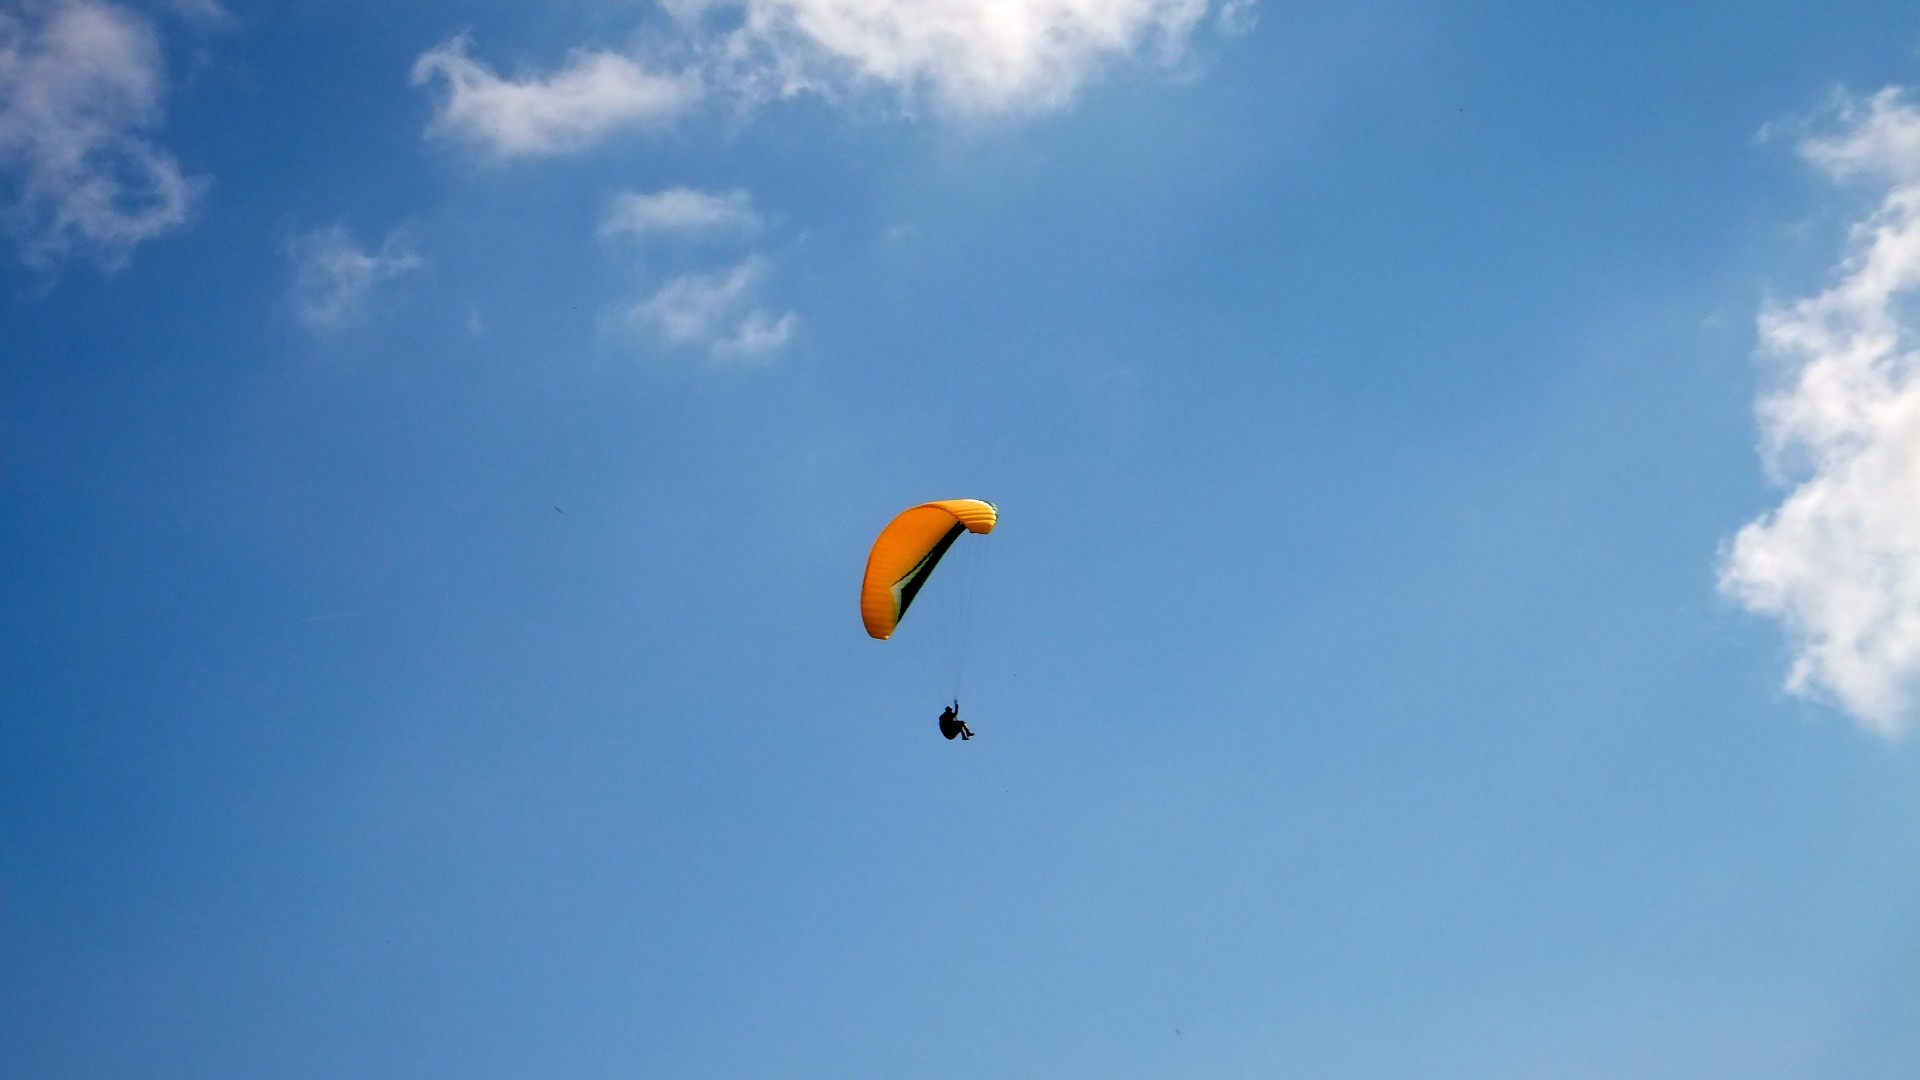
wing, sky, fly, flight, blue, extreme sport, parachute, paragliding, clouds, sports, mood, parachuting, air sports, atmosphere of earth, windsports